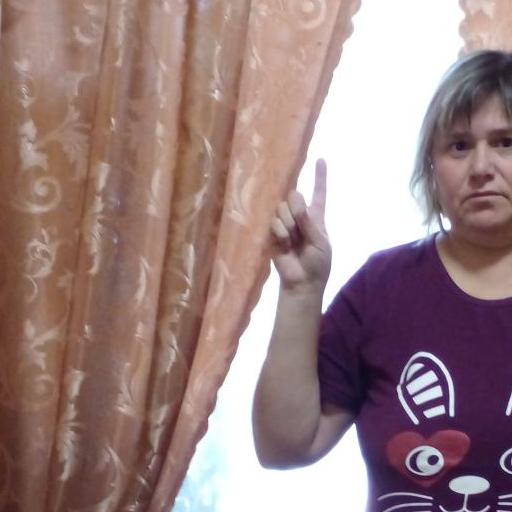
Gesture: one